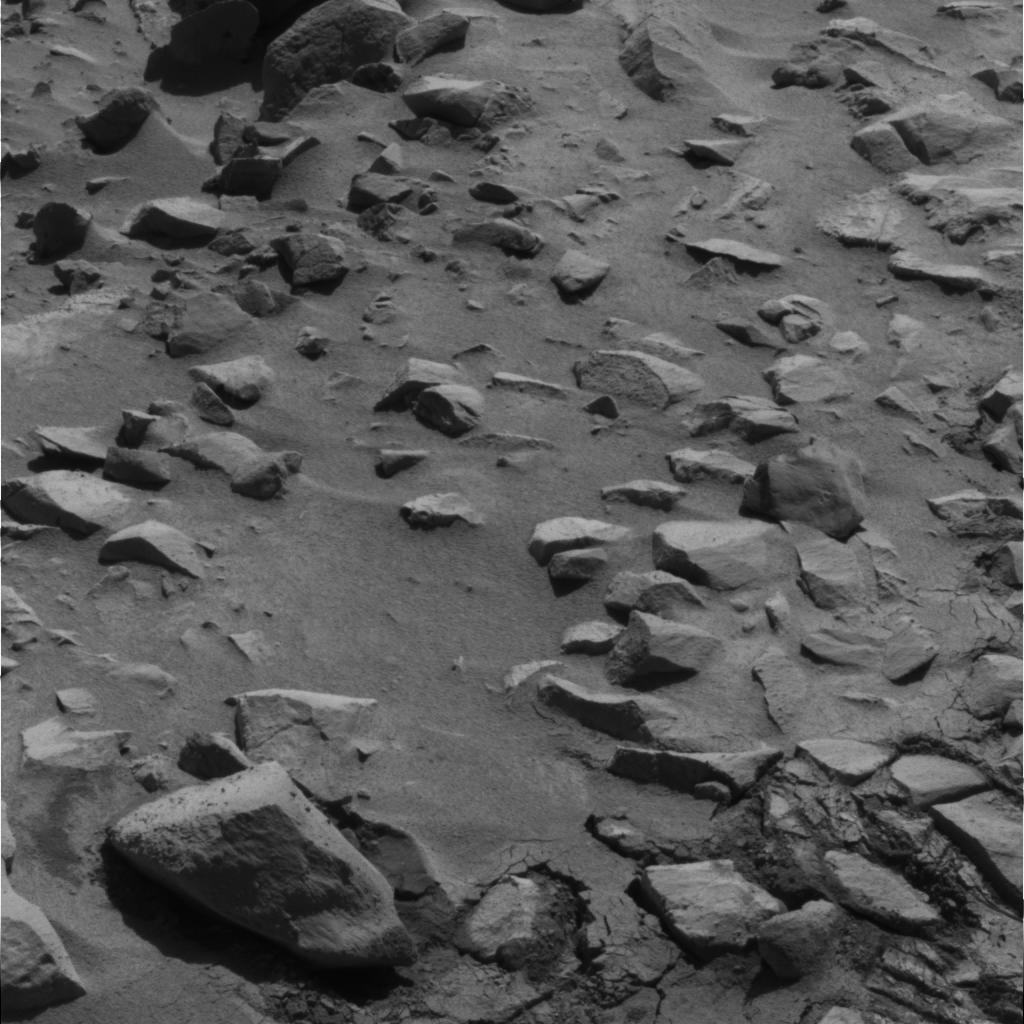
Surface features visible: Rock Outcrops, Clasts, Soil, Nearby Surface